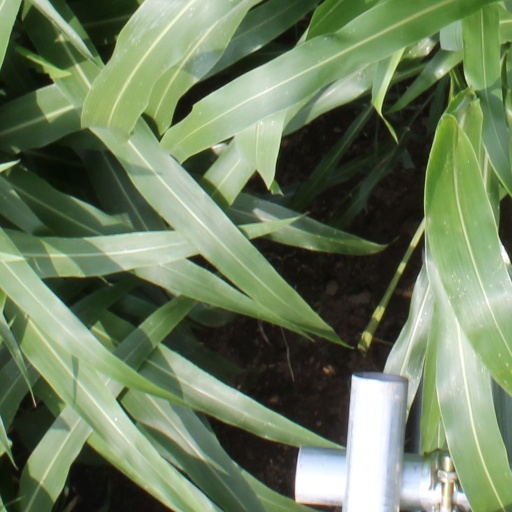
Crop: sorghum